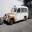
Label: ambulance